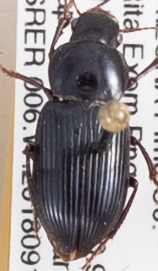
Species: Discoderus robustus
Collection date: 2018-09-12
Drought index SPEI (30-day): -0.39
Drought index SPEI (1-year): -1.69
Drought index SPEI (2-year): -1.45